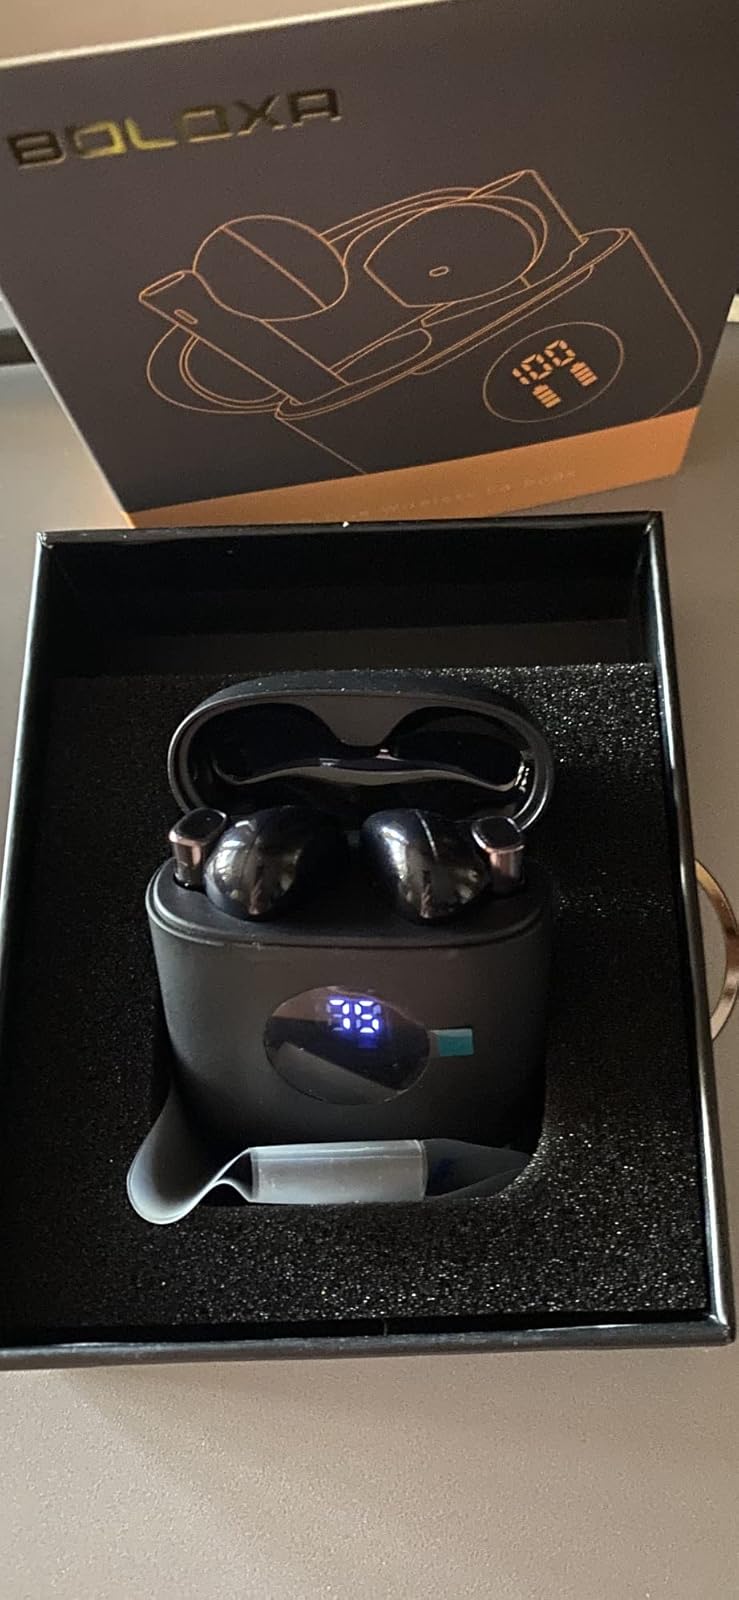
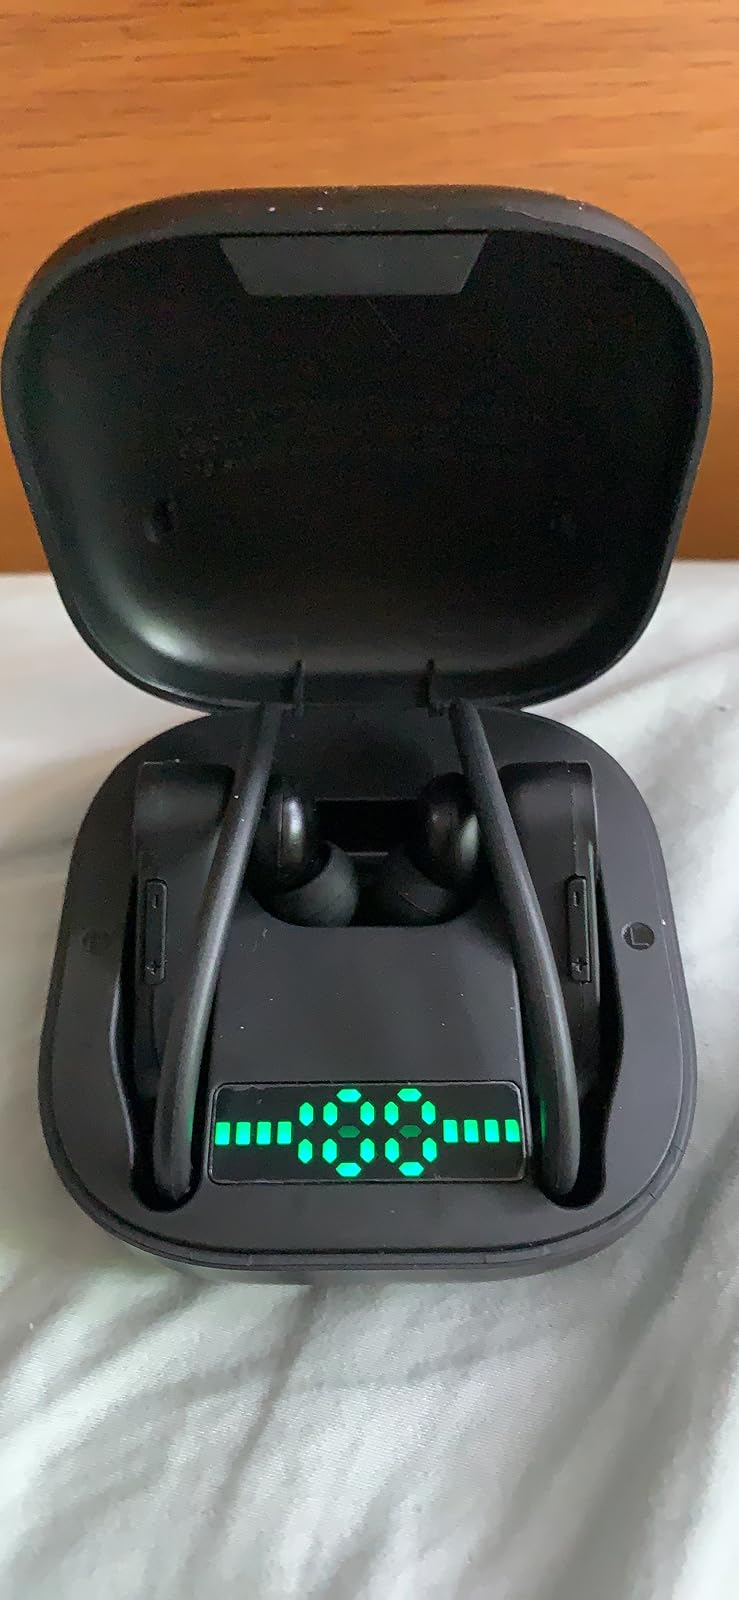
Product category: earbuds
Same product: no